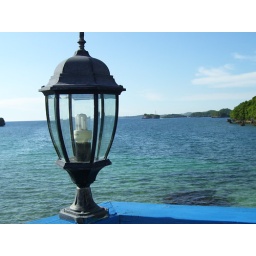
lamp light over the beach